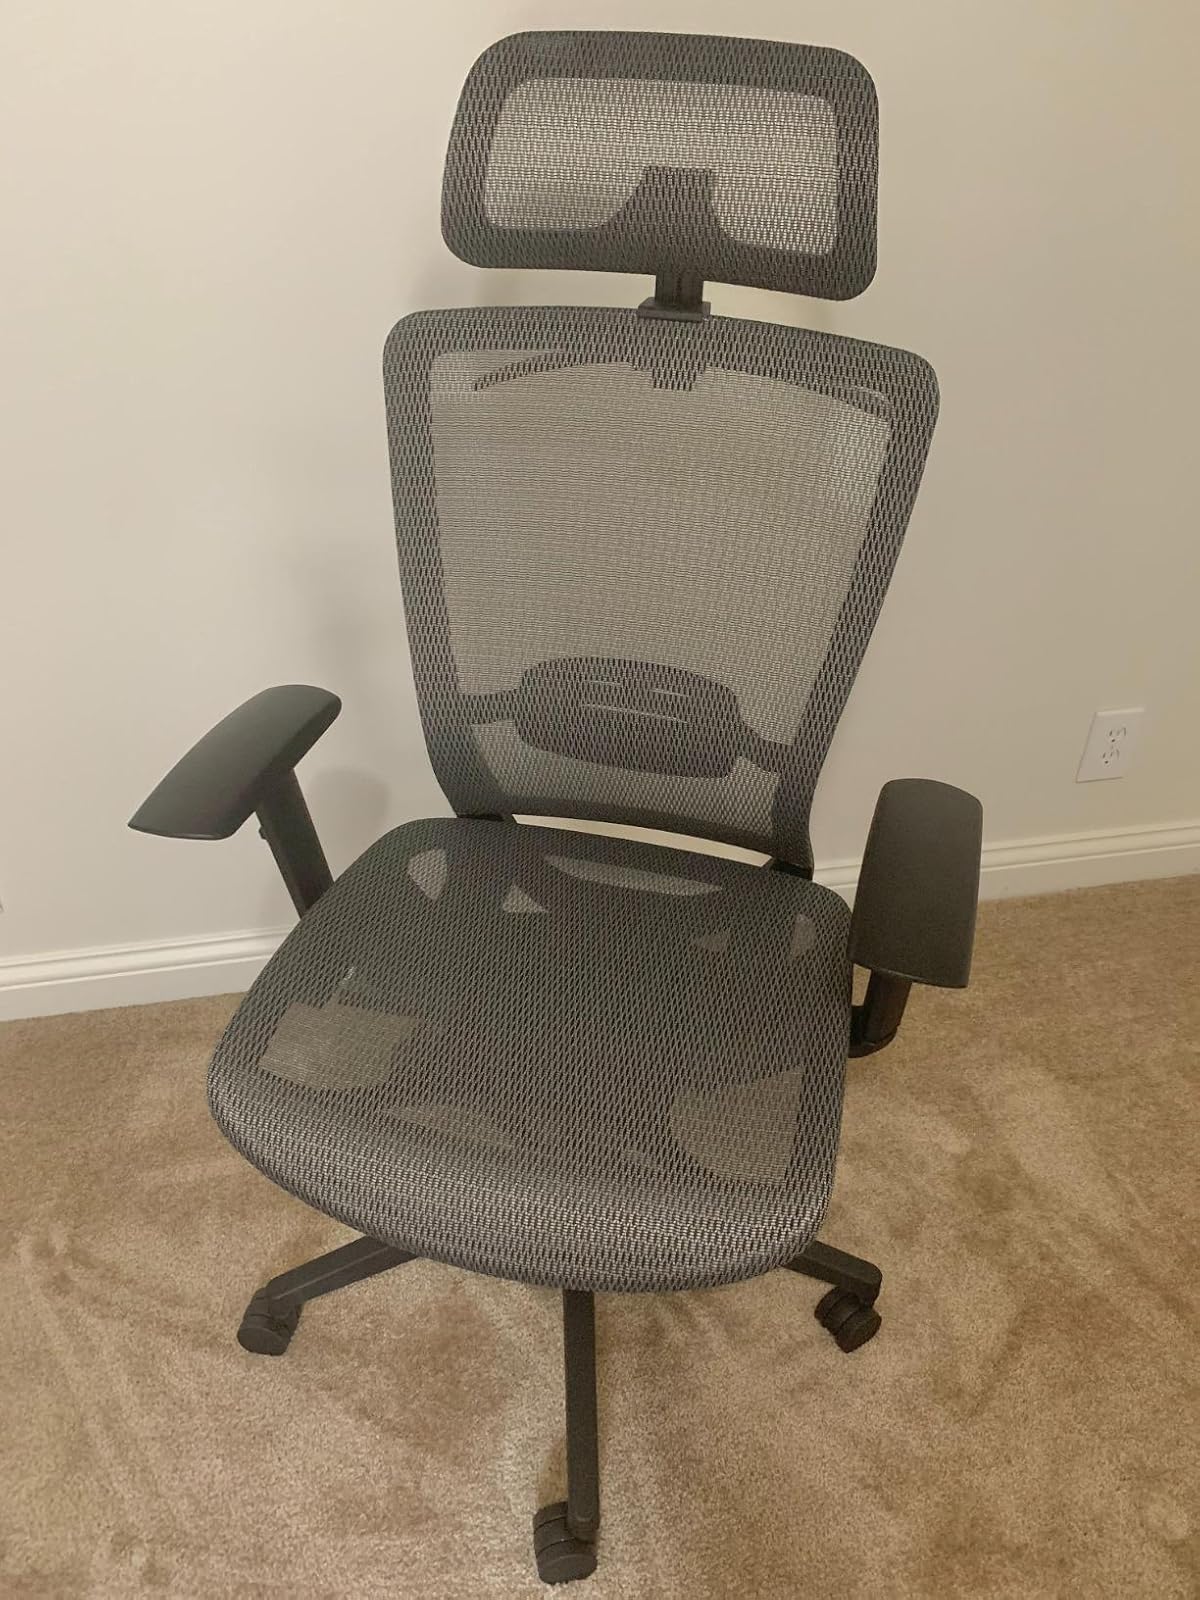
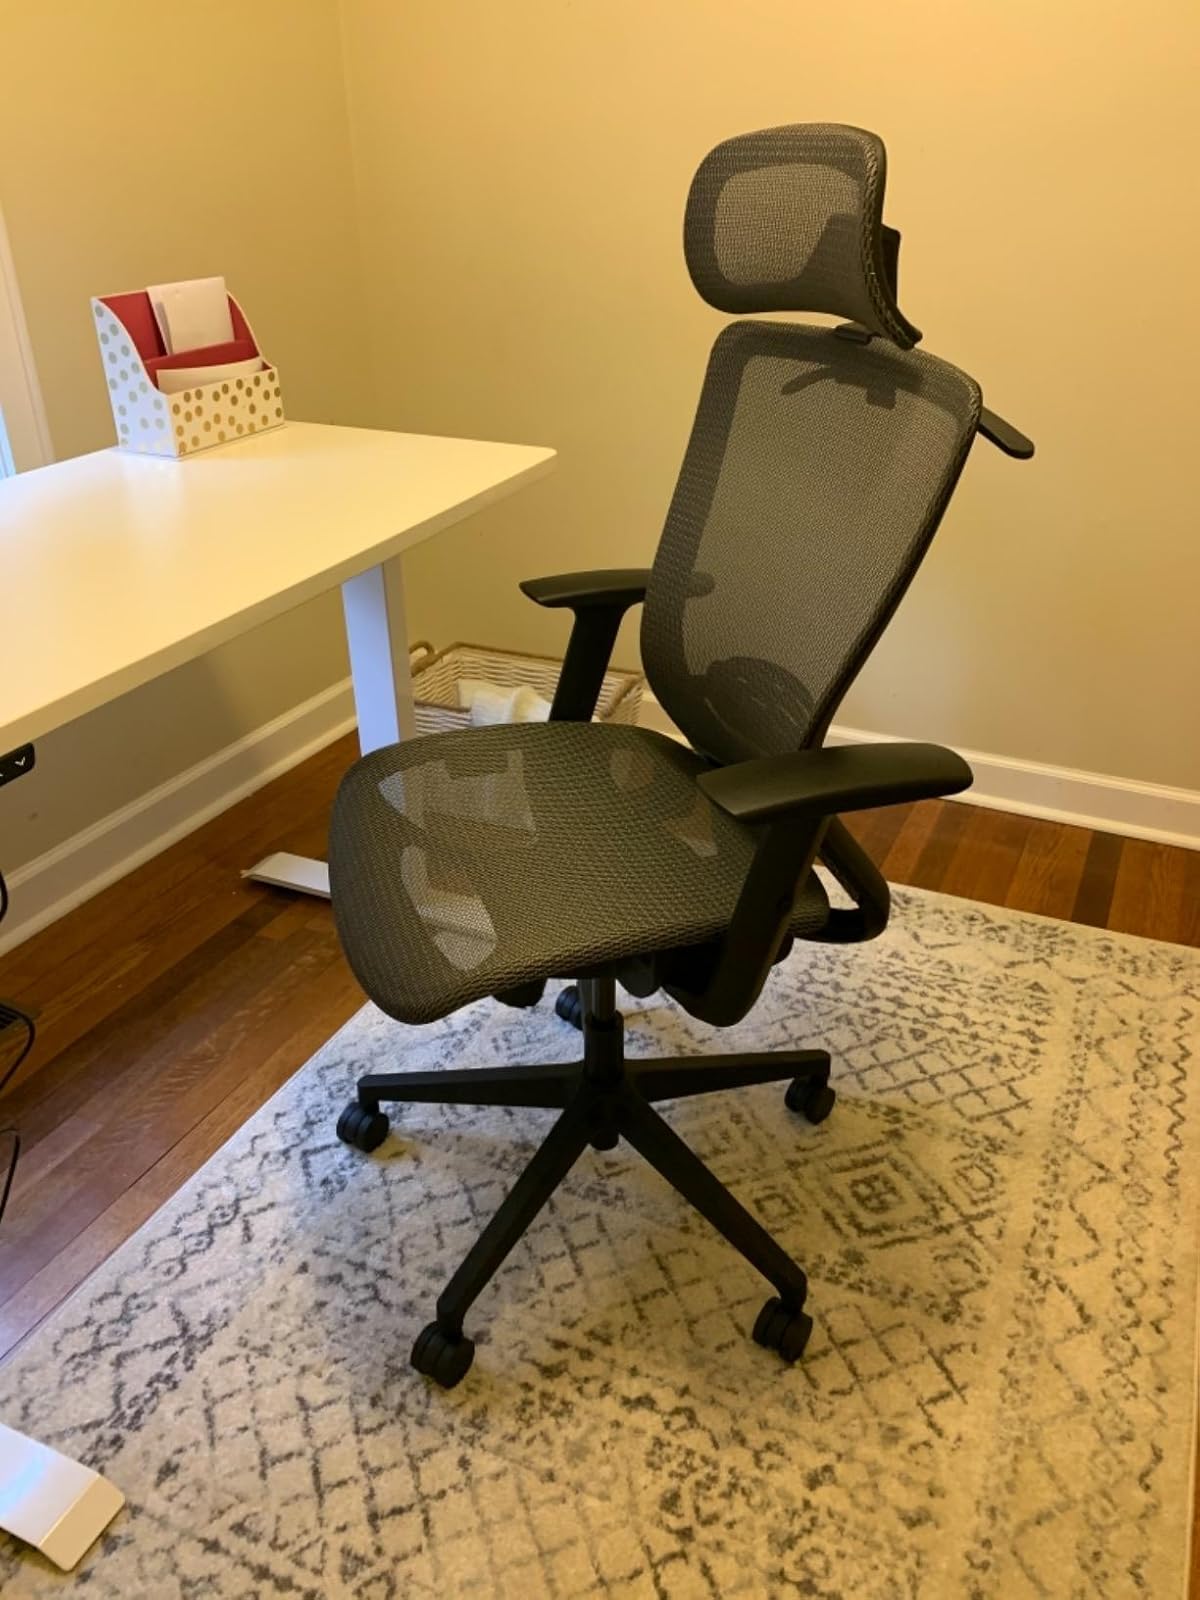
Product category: items_chair
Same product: yes